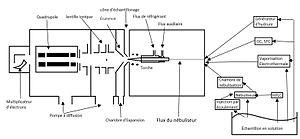
Schéma d'un ICP-MS
Le terme nanoalliage est utilisé pour décrire des nanoparticules composées de plusieurs métaux ou d'un métal associé à d'autres éléments chimiques. En métallurgie, l'intérêt d'un alliage vient souvent de la combinaison des propriétés de ses constituants. De par sa taille nanométrique, un nanoalliage possède des propriétés différentes voire nouvelles par rapport à un alliage massif. Comme pour les nanomatériaux, beaucoup de leurs propriétés sont liées à l'augmentation de la surface d'interaction avec le milieu extérieur. Dans le cas des nanoalliages, le potentiel de ces systèmes augmente encore en raison d'une très grande diversité structurale couplée aux effets d’ordre chimique et de ségrégation superficielle. La taille des nanoparticules d'alliages varie de 1 à quelques centaines de nanomètres.
La spectrométrie de masse à plasma à couplage inductif, ou ICP-MS, est un type de spectrométrie de masse capable de détecter les métaux et plusieurs non-métaux à des concentrations très faibles, pouvant aller jusqu'à une partie par billiard lorsque le bruit de fond isotopique est assez faible ou interfère peu. Cette analyse est effectuée en ionisant l'échantillon au moyen d'une torche à plasma, puis en analysant le plasma résultant par spectrométrie de masse pour séparer et quantifier ces ions.